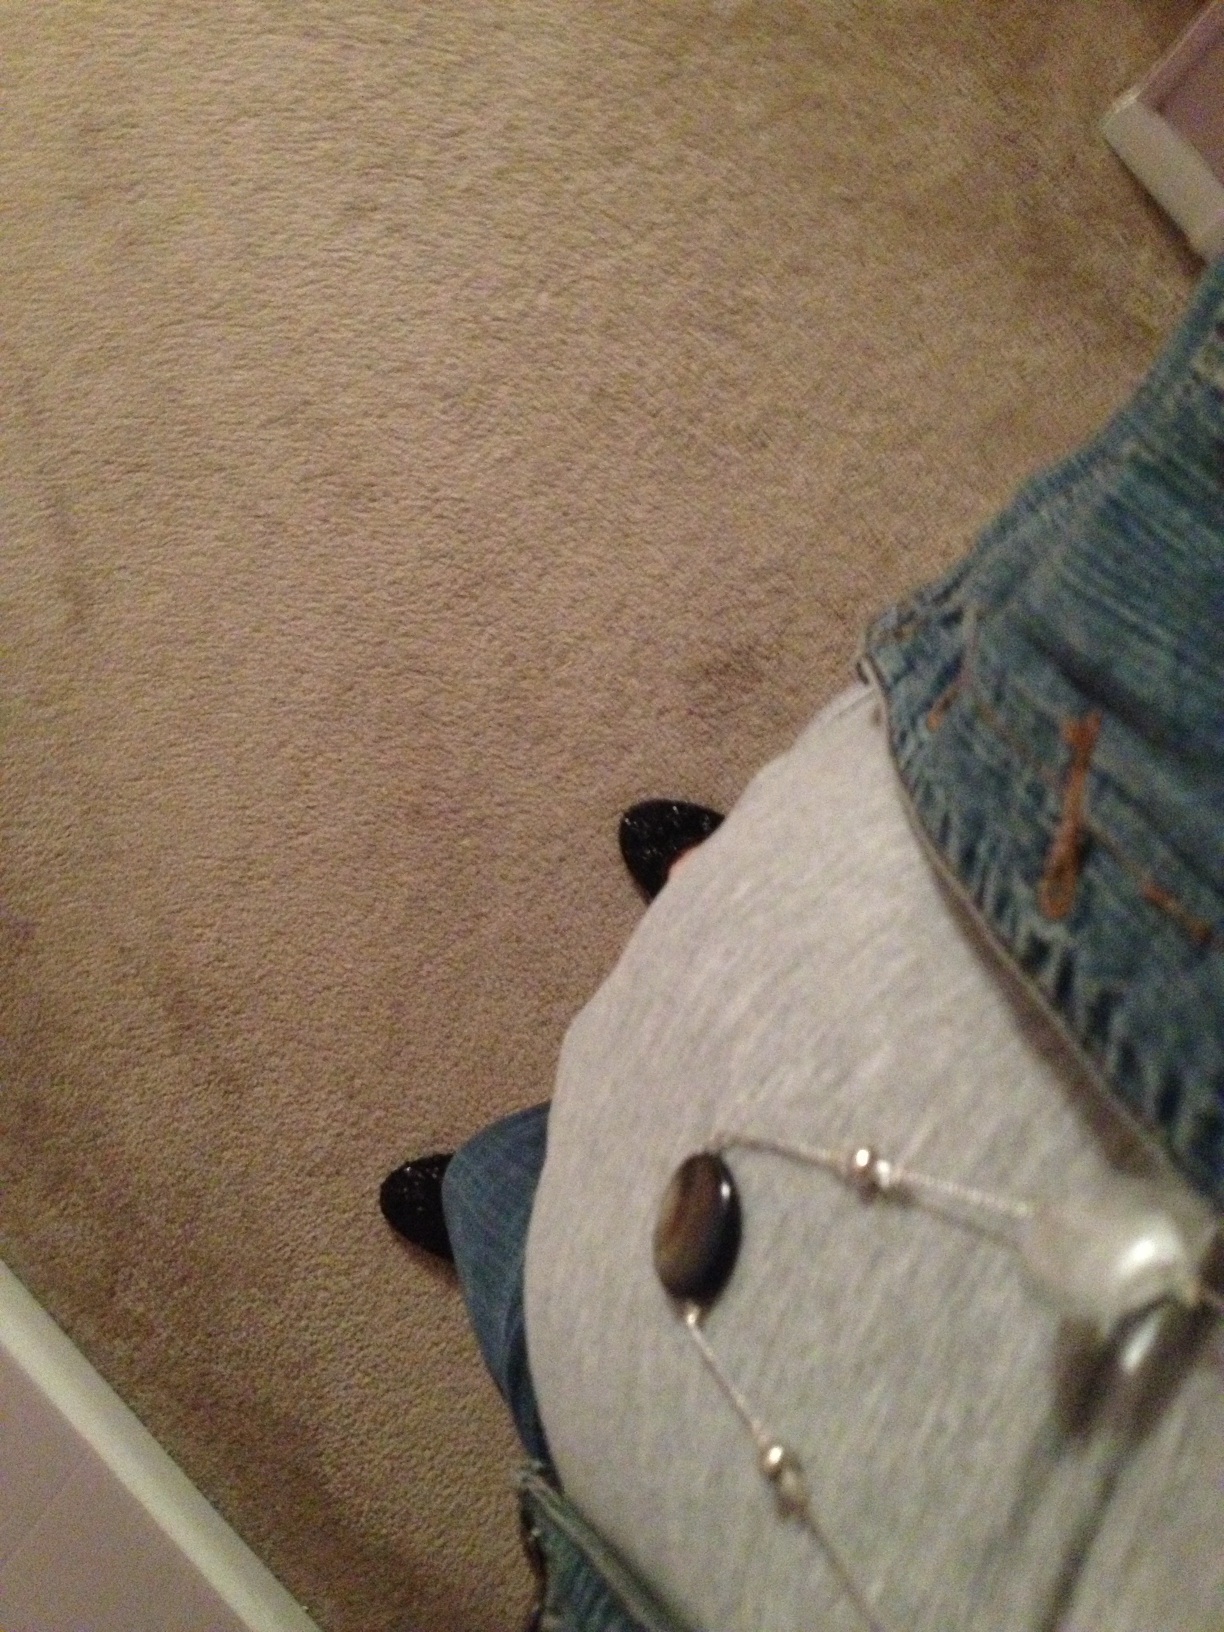Question: Does this outfit match?
Answer: yes